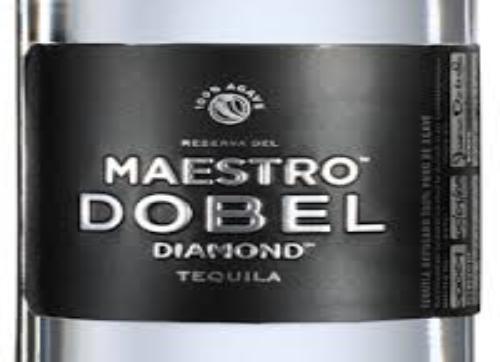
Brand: Maestro Dobel
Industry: Food